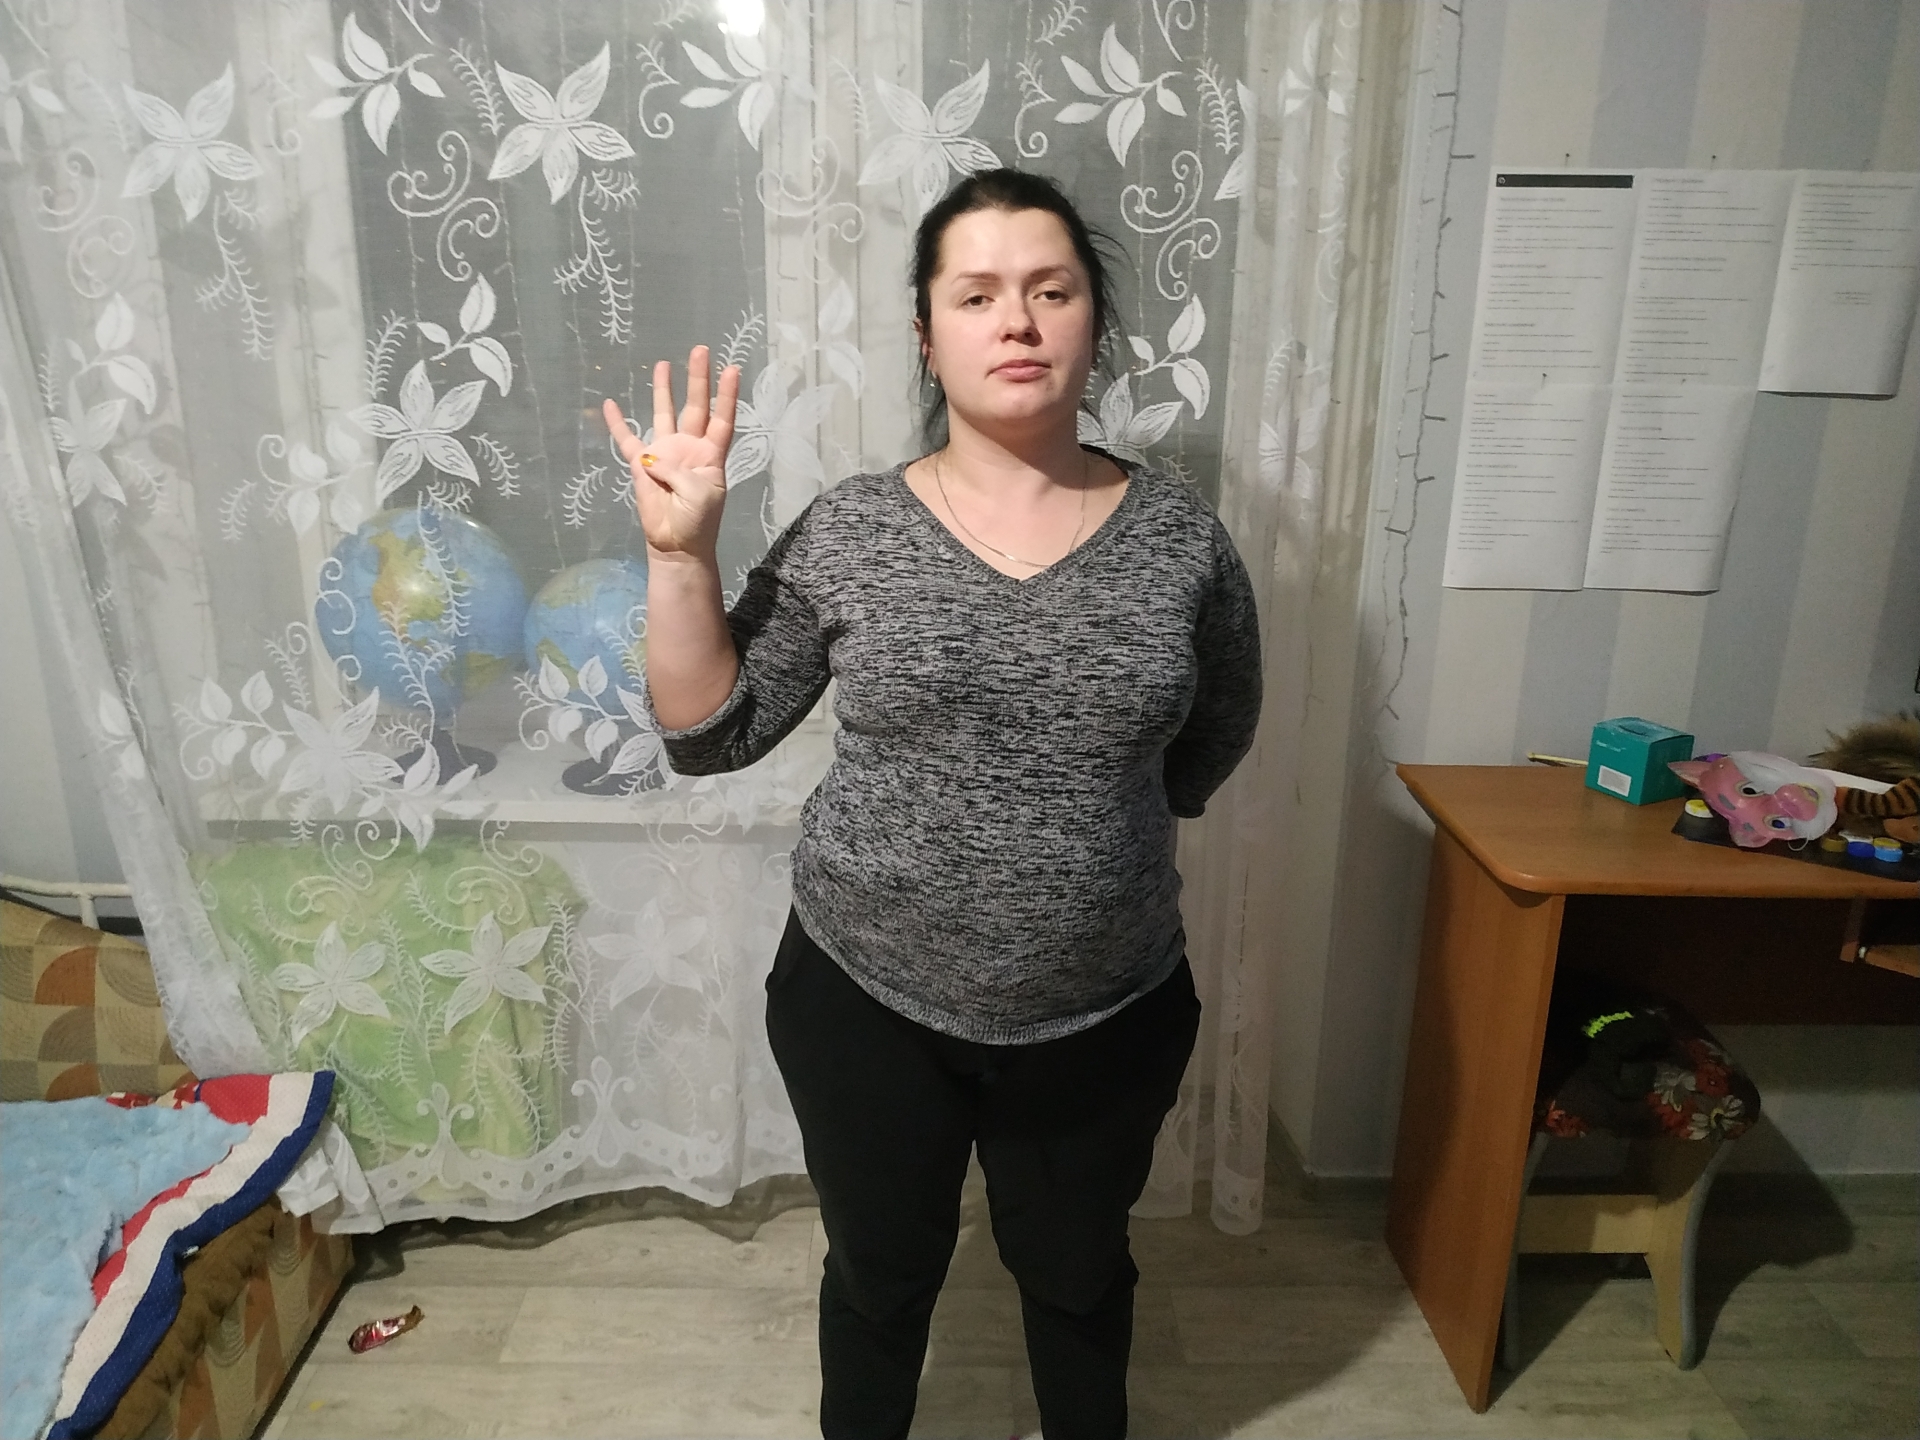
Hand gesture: four